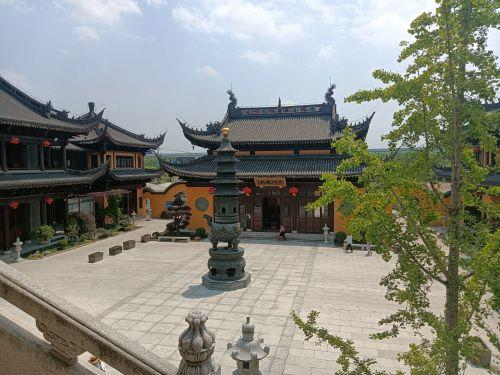
地标名称：长寿禅寺
所在城市：上海市·闵行区